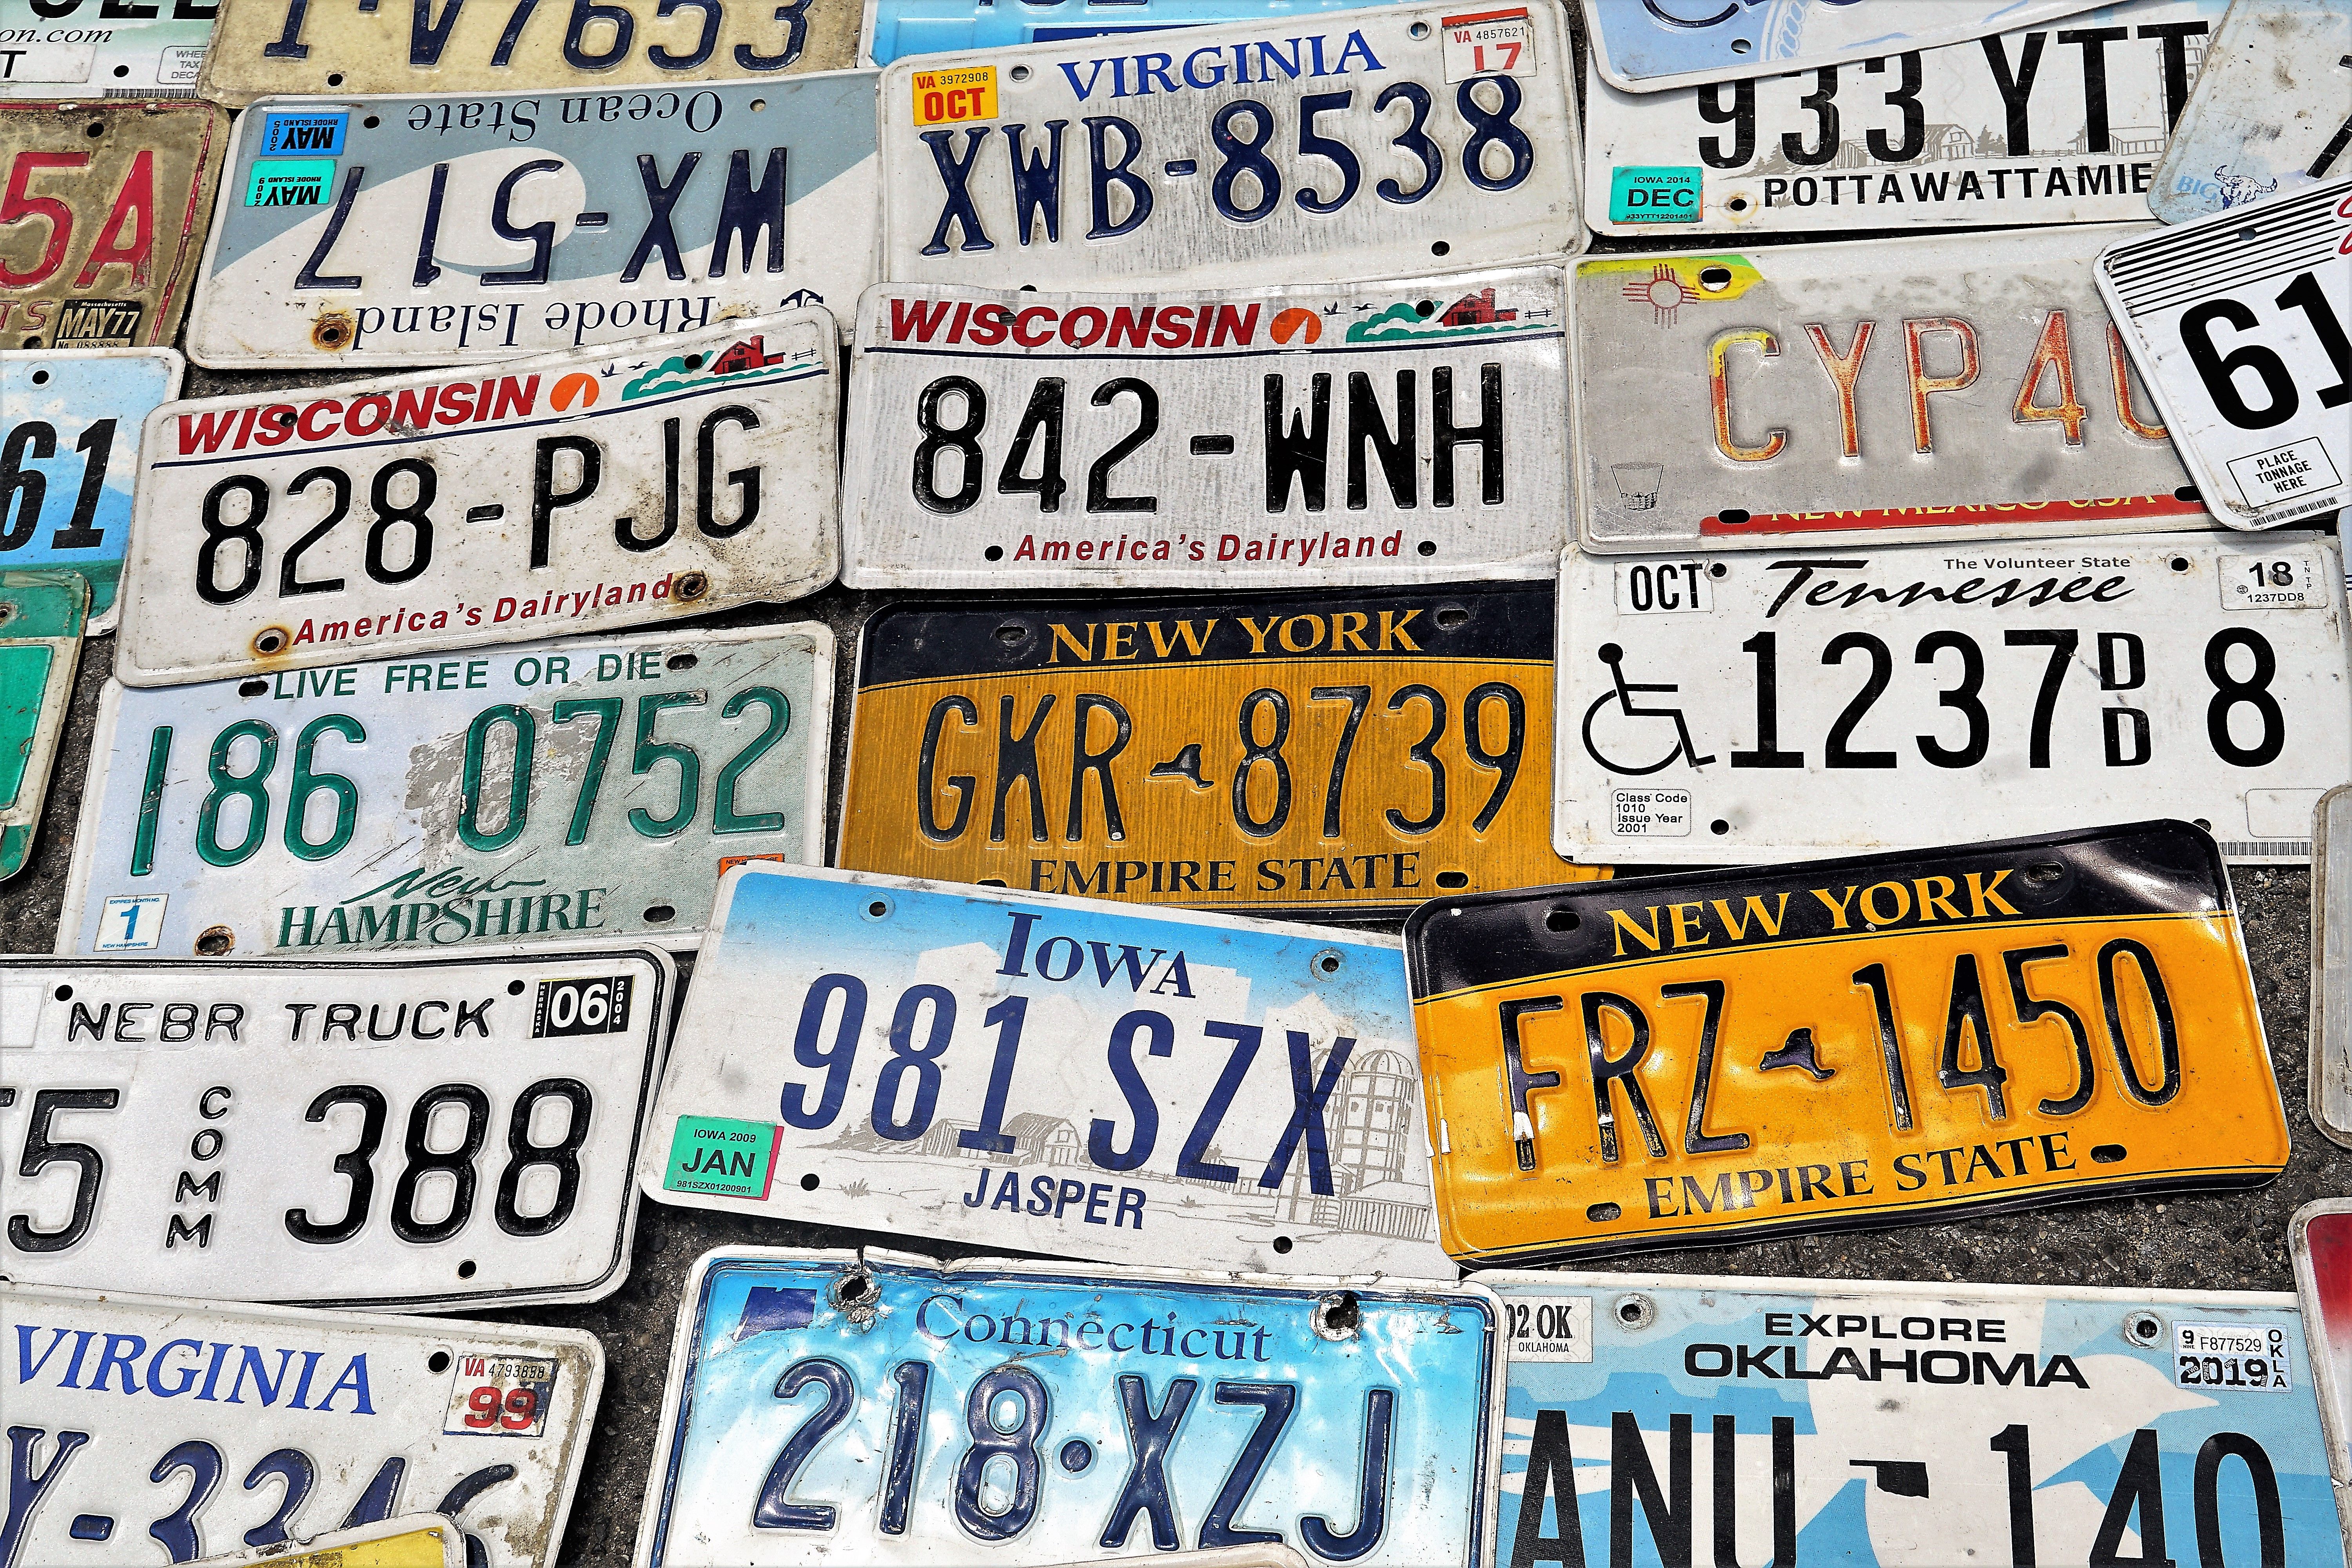
a collection of license plates.
The image shows a shot taken to a collection of license plates. The plates are from different American states with different colors and different conditions.
The image shows a birds-eye view shot taken to a collection of license plates that belong to different American states. The orange color of the New York plate is the most noticeable one as the other plates' colors are faint. The image evokes a sense of diversity and randomness.
Labels: License Plate, Transportation, Vehicle, Text, license plates
Camera: SONY ILCE-6000
Lens: Sony E 18-55mm F3.5-5.6 OSS or Sony E 18-200mm F3.5-6.3 OSS or Sony E 18-200mm F3.5-6.3 OSS LE or Sony E PZ 18-200mm F3.5-6.3 OSS or Sony FE 28-70mm F3.5-5.6 OSS or Tamron 18-200mm F3.5-6.3 Di III VC
Aperture: F14
Exposure: 1/125 sec
ISO: 100
Focal length: 39.0 mm